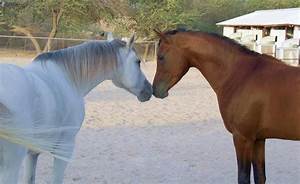
Label: cavallo